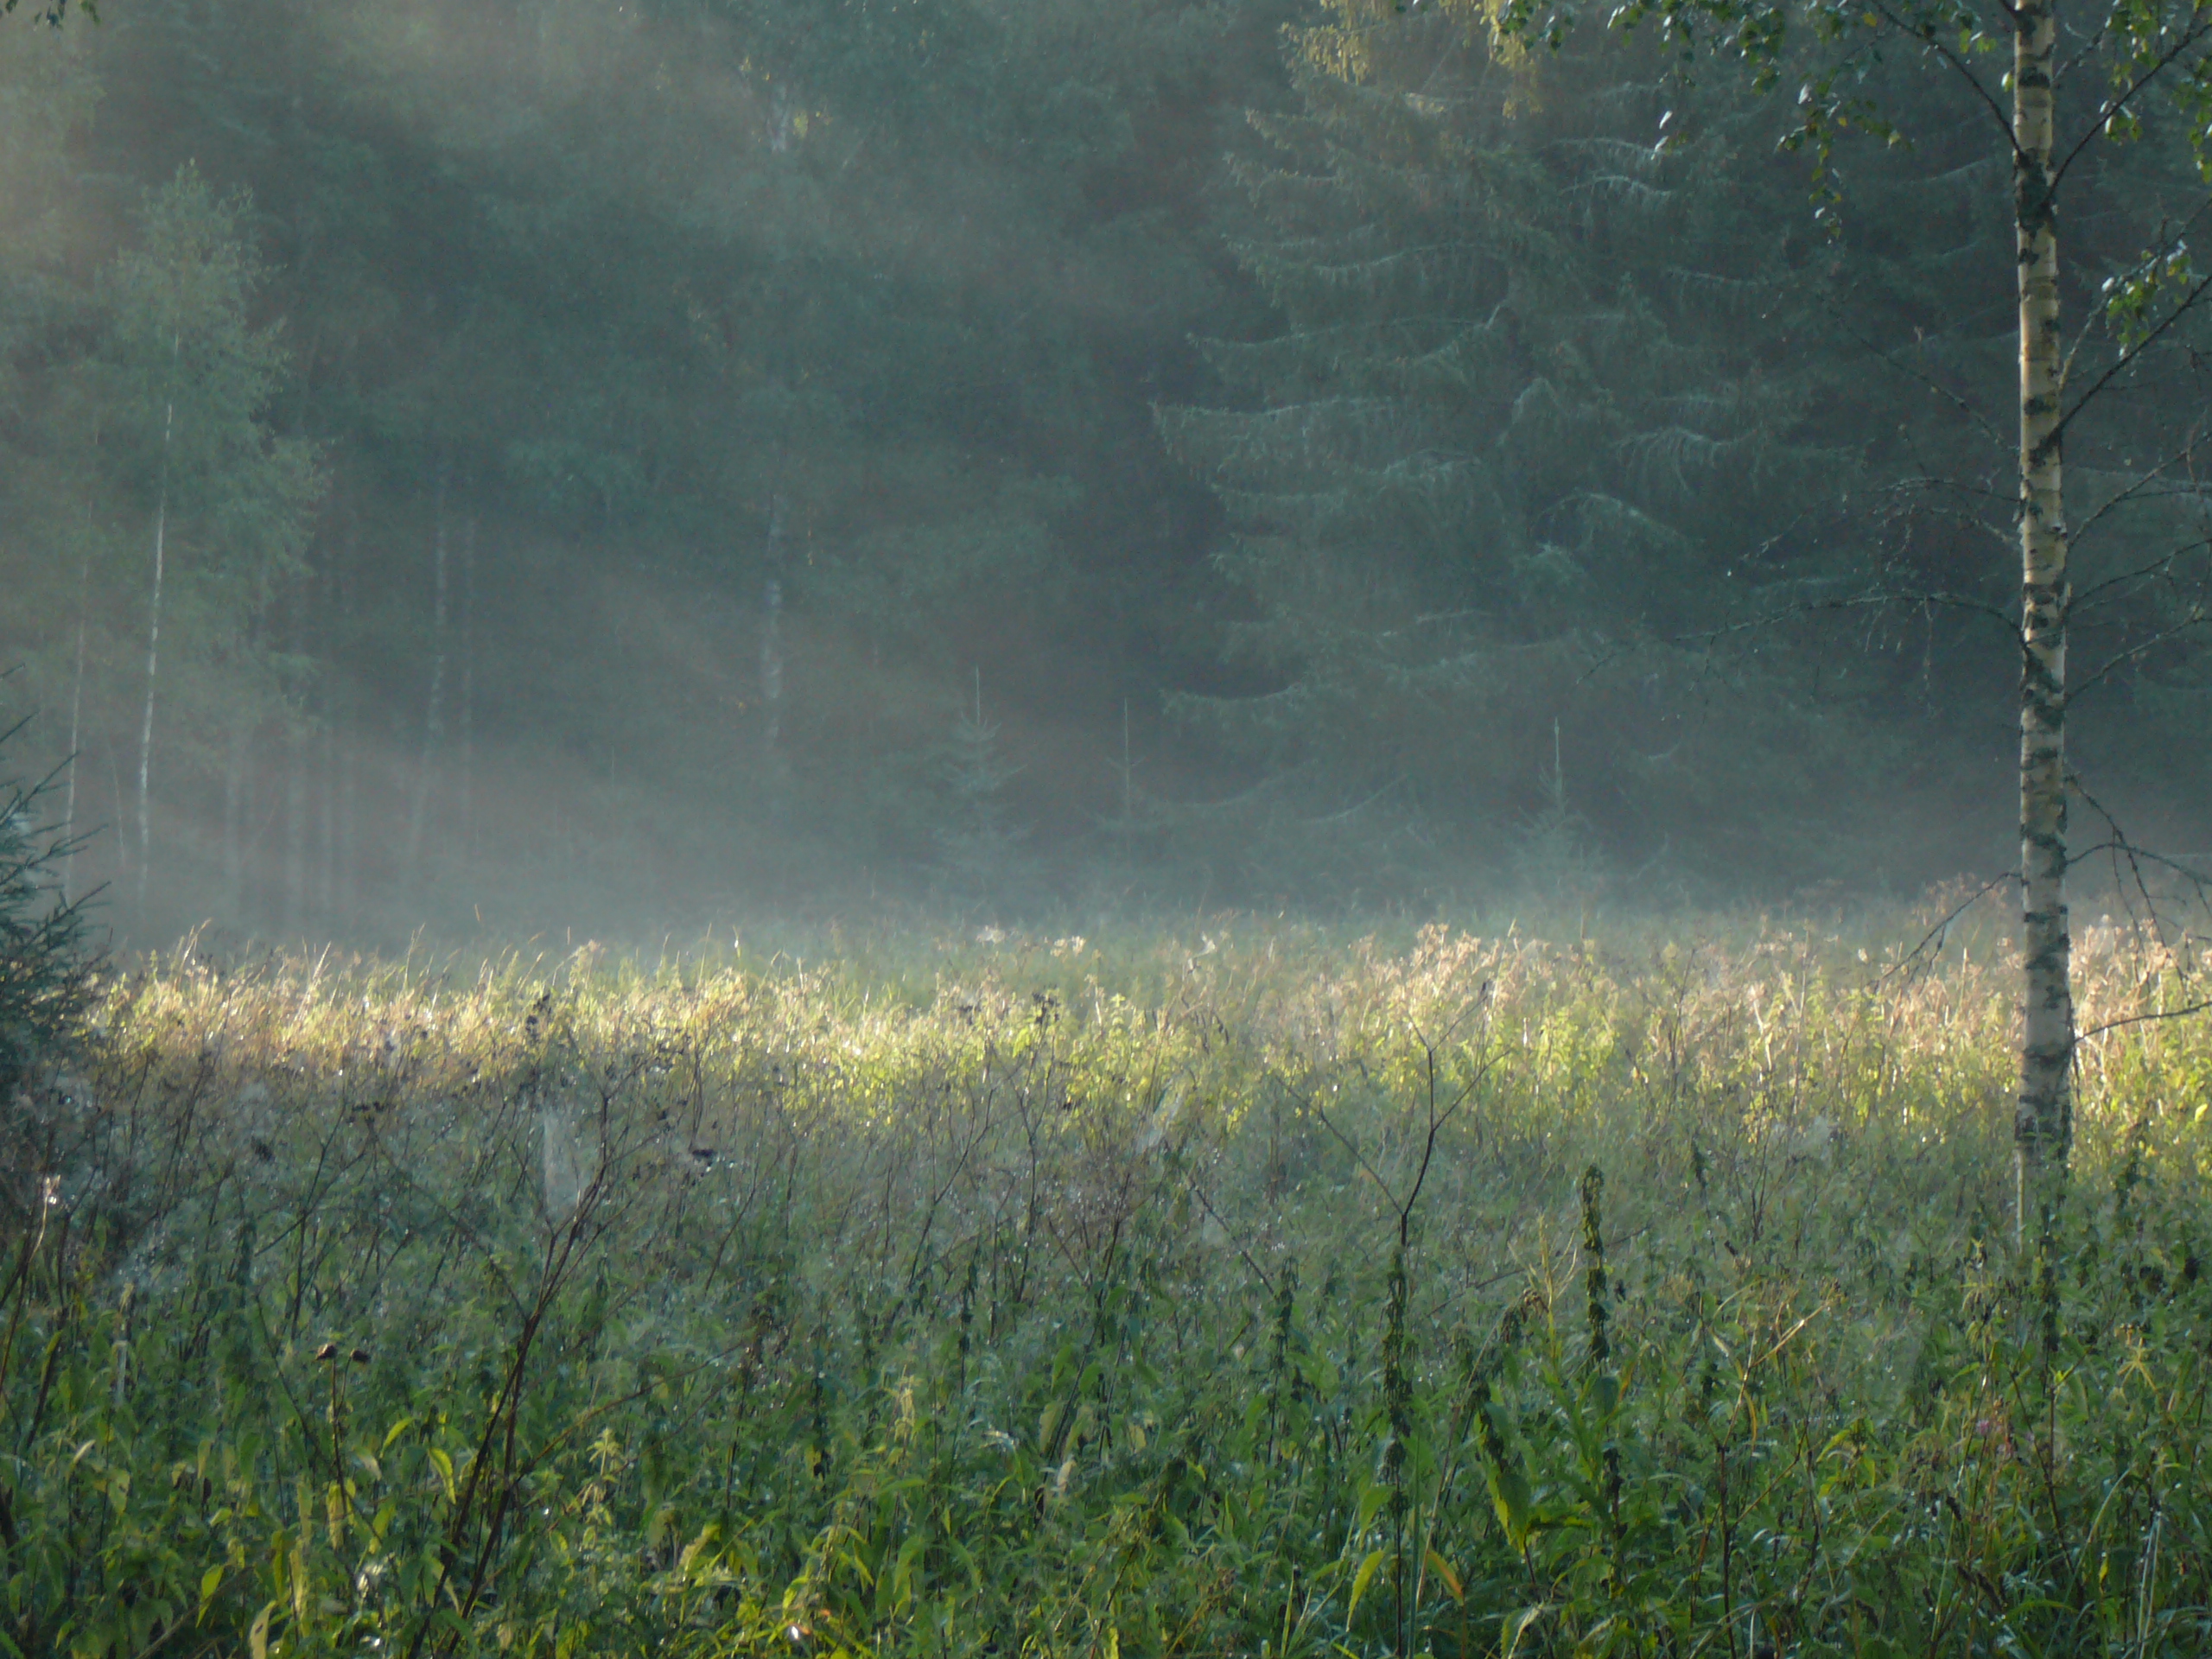
images, plant, natural landscape, atmospheric phenomenon, wood, grass, People in nature, landscape, grassland, terrestrial plant, meadow, tree, forest, prairie, groundcover, mist, woodland, herbaceous plant, temperate broadleaf and mixed forest, haze, pasture, wildlife, field, darkness, fog, tropical and subtropical coniferous forests, jungle, Northern hardwood forest, Forb, grove, old growth forest, trunk, evening, temperate coniferous forest, wildflower, spruce fir forest, shrubland, steppe, flowering plant, night, wetland, plant stem, savanna, hill